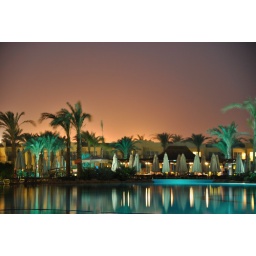
Palm trees near the swimming pool